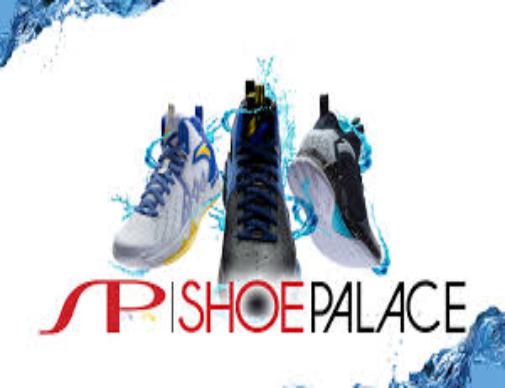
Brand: ANTA
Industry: Clothes